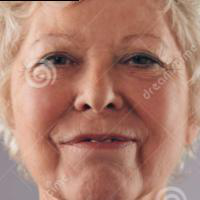
Age group: age 66-80